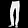
Label: Trouser